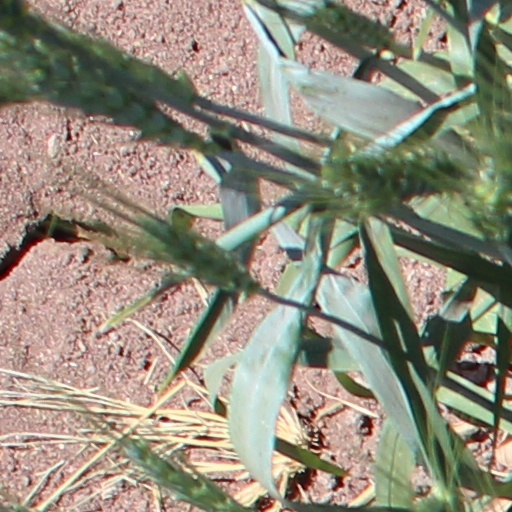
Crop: wheat